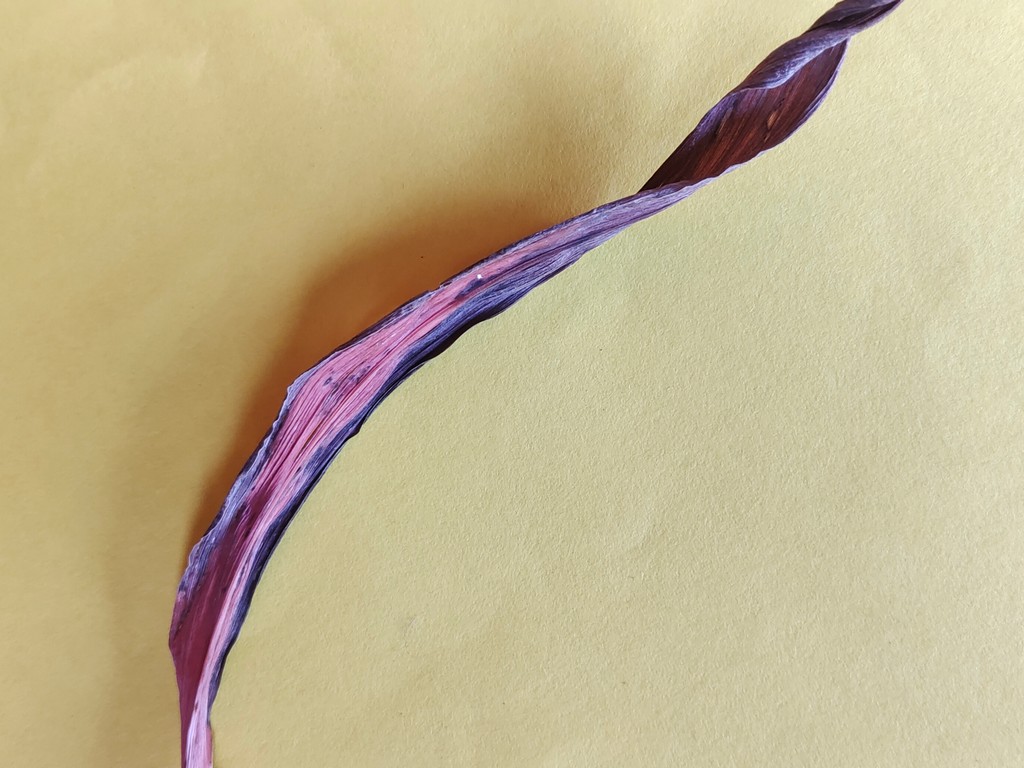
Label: Dried